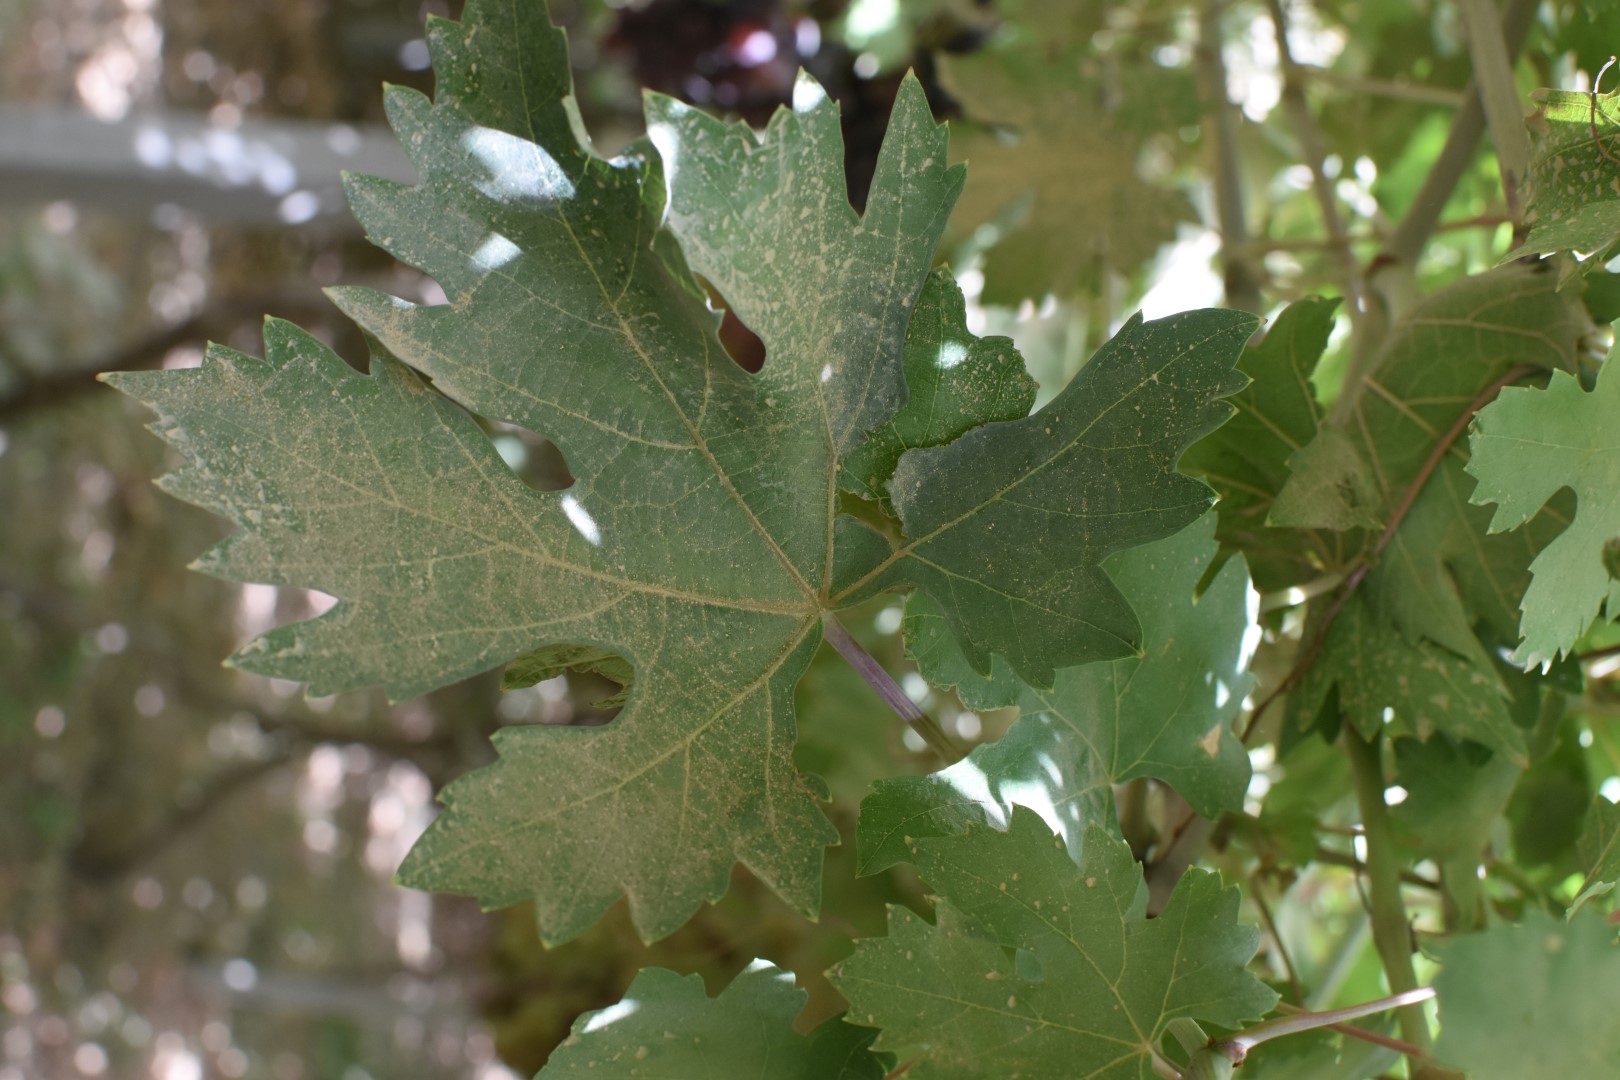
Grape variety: Riasi